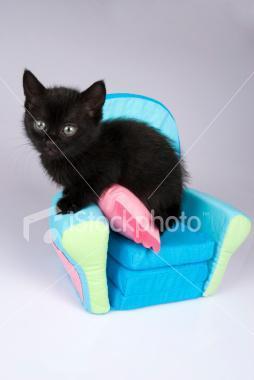
Bombay